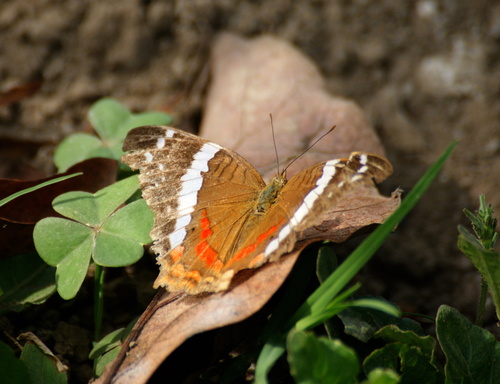
Scientific name: Anartia fatima
Common name: Banded peacock
Family: Nymphalidae
Order: Lepidoptera
Pollinator type: Primary pollinator
Habitat: Open areas and gardens
Geographic range: South America
Conservation status: Least Concern